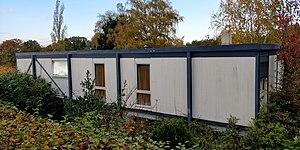
Maison Derwael
Les maisons Frans et Derwael sont des maisons unifamiliales qui ont été construites au 16 et 18 de la rue de Chèvremont à Chaudfontaine. Les architectes sont Jules Mozin et Henri Debras pour la maison Derwael et Jules Mozin et Charles Carlier pour la maison Frans respectivement en 1954 et en 1957 sur un coteau de la vallée de Chaudfontaine. Les deux maisons de style moderniste sont construites sur le même principe d'axe longitudinal et de boîte parallélépipédique mais avec les subtilités des architectes qui la construisent, toutes deux dans un " style 58" belge.